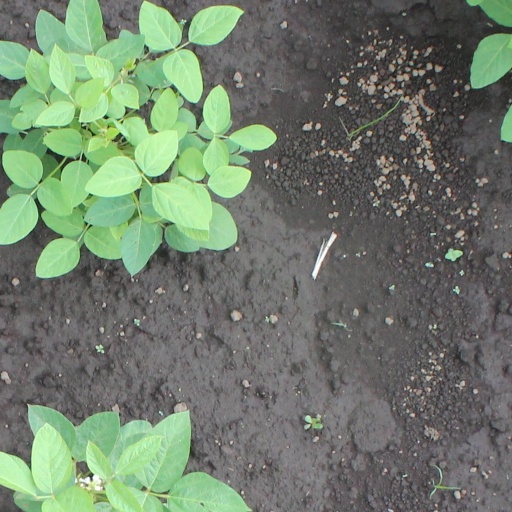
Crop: soybean